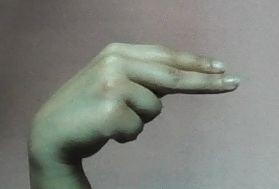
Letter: ain